Snaizeholme

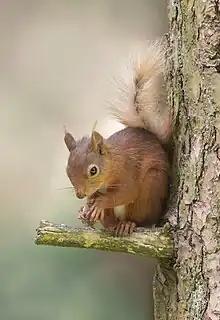
Red Squirrel in Snaizeholme

The reserve for red squirrels at Snaizeholme (SD828863) is one of 17 dotted around Northern England, and is the only location within North Yorkshire part of the Yorkshire Dales National Park where squirrels are known to exist. The Cumbrian part of the YDNP is also home to red squirrels. The squirrels first arrived in the dale (probably from Cumbria) as a result of a couple buying Mirk Pot Farm in 1967 and starting a Christmas tree plantation and other forestry schemes which enabled a good habitat for the squirrels. The conservation and reserve status has been so successful, that red squirrels have been spotted in gardens in Hawes, the nearest town, and Bainbridge further down the valley. The creation of new woodland, including deciduous trees, has also benefitted other wildlife, with bird species increased from thirty types to seventy, and water voles and pine martens spotted in the valley.